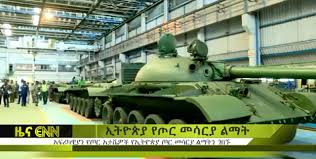
Label: Tank